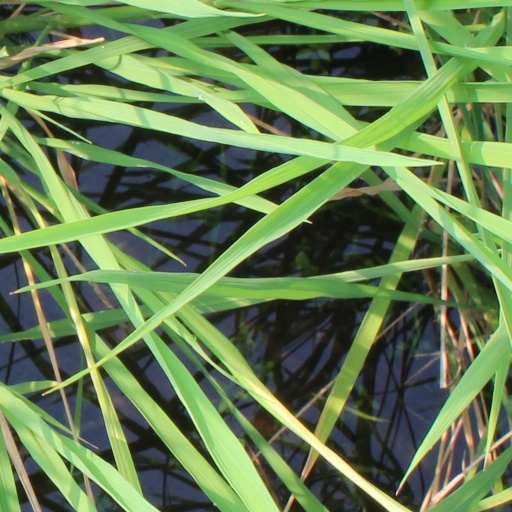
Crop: rice